List of airports in Uganda

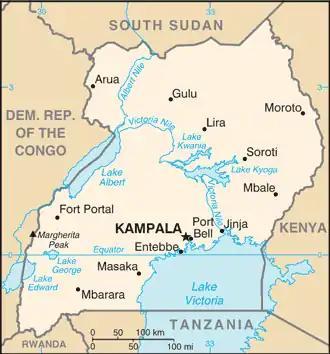
Map of Uganda

This is a list of airports in Uganda, sorted by location.